Yafa an-Naseriyye

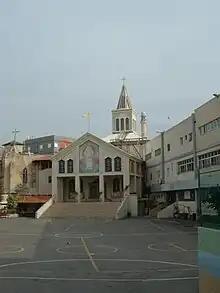
Roman Catholic church in Kfar Yafia with a minaret visible behind it

In the 1922 census of Palestine conducted by the British Mandate authorities, "Yafa" had a total population of 615; 215 Muslims and 400 Christians, Of the Christians, 168 were Orthodox, 112 Catholics, 108 Greek Catholic (Melchite) and 12 Anglicans. The population had increased at the 1931 census, when Yafa, (including "Arab el Ghazzalin"), had a population of 833; 456 Muslims and 377 Christians, in a total of 213 houses.